R&R (military)

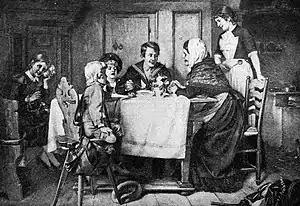
A young sailor returns home to his mother and siblings in this 1904 illustration.

R&R, military slang for rest and recuperation (also rest and relaxation, rest and recreation, or rest and rehabilitation), is an abbreviation used for the free time of a soldier or international UN staff serving in unaccompanied (no family) duty stations. The term is used by a number of militaries such as the United States Armed Forces and British Armed Forces. In the UK, the term applies to a type of leave granted to personnel during an overseas deployment which allows them to return home to the UK to visit their family.